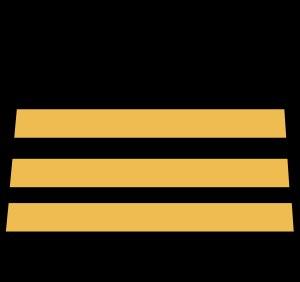
Le capitaine est le troisième grade des officiers de l'armée suisse. On parle du Hauptmann en allemand et du Capitano en italien.